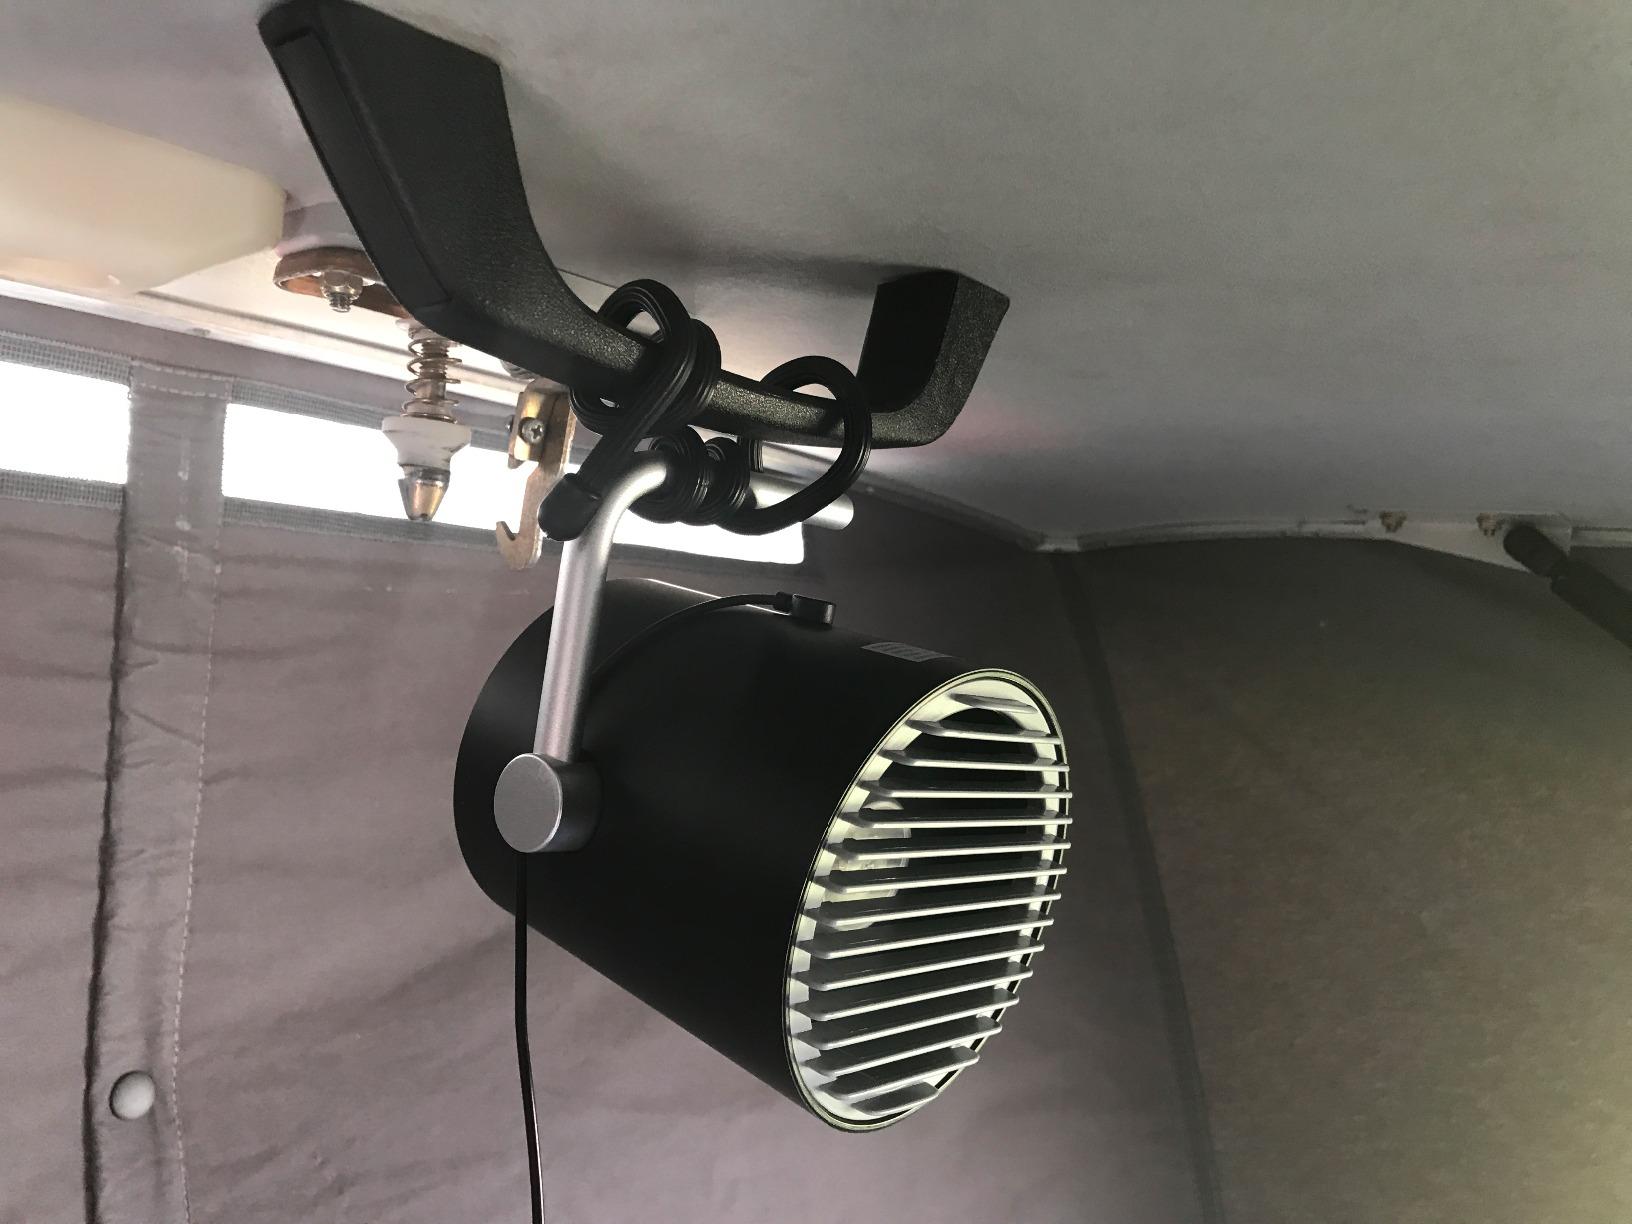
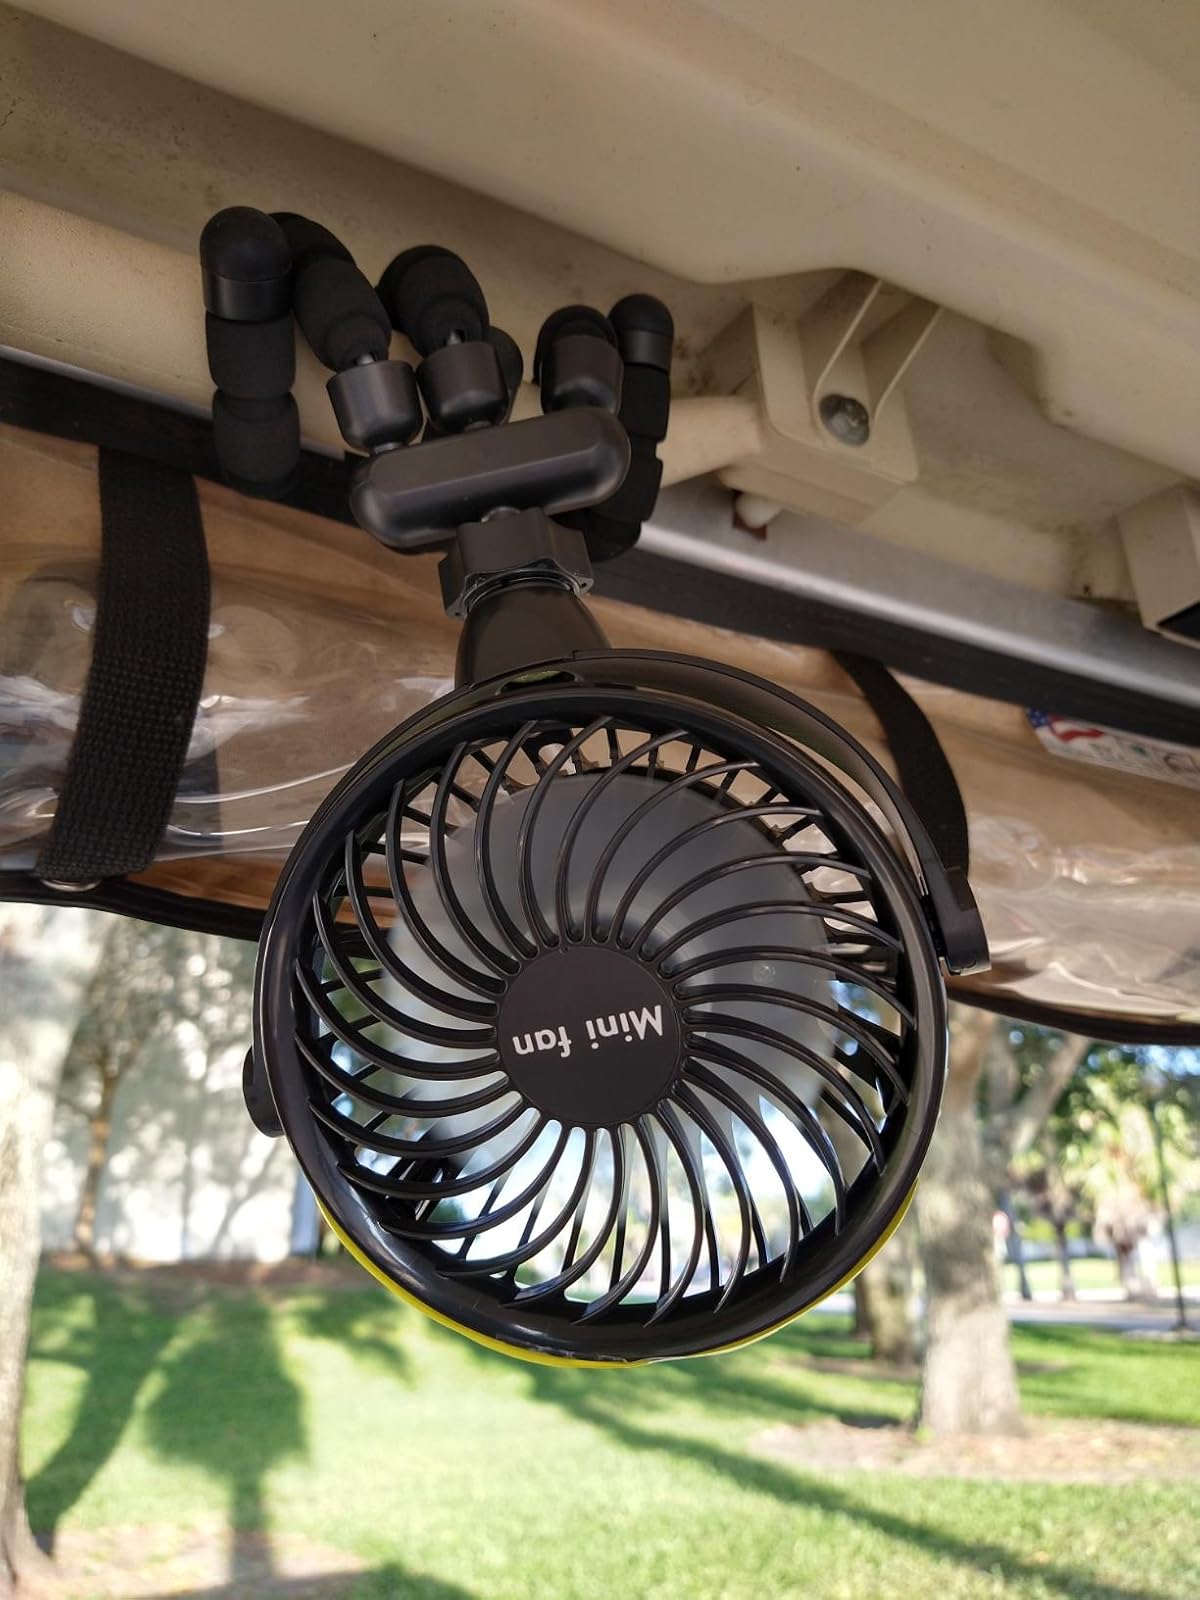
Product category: fan
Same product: no